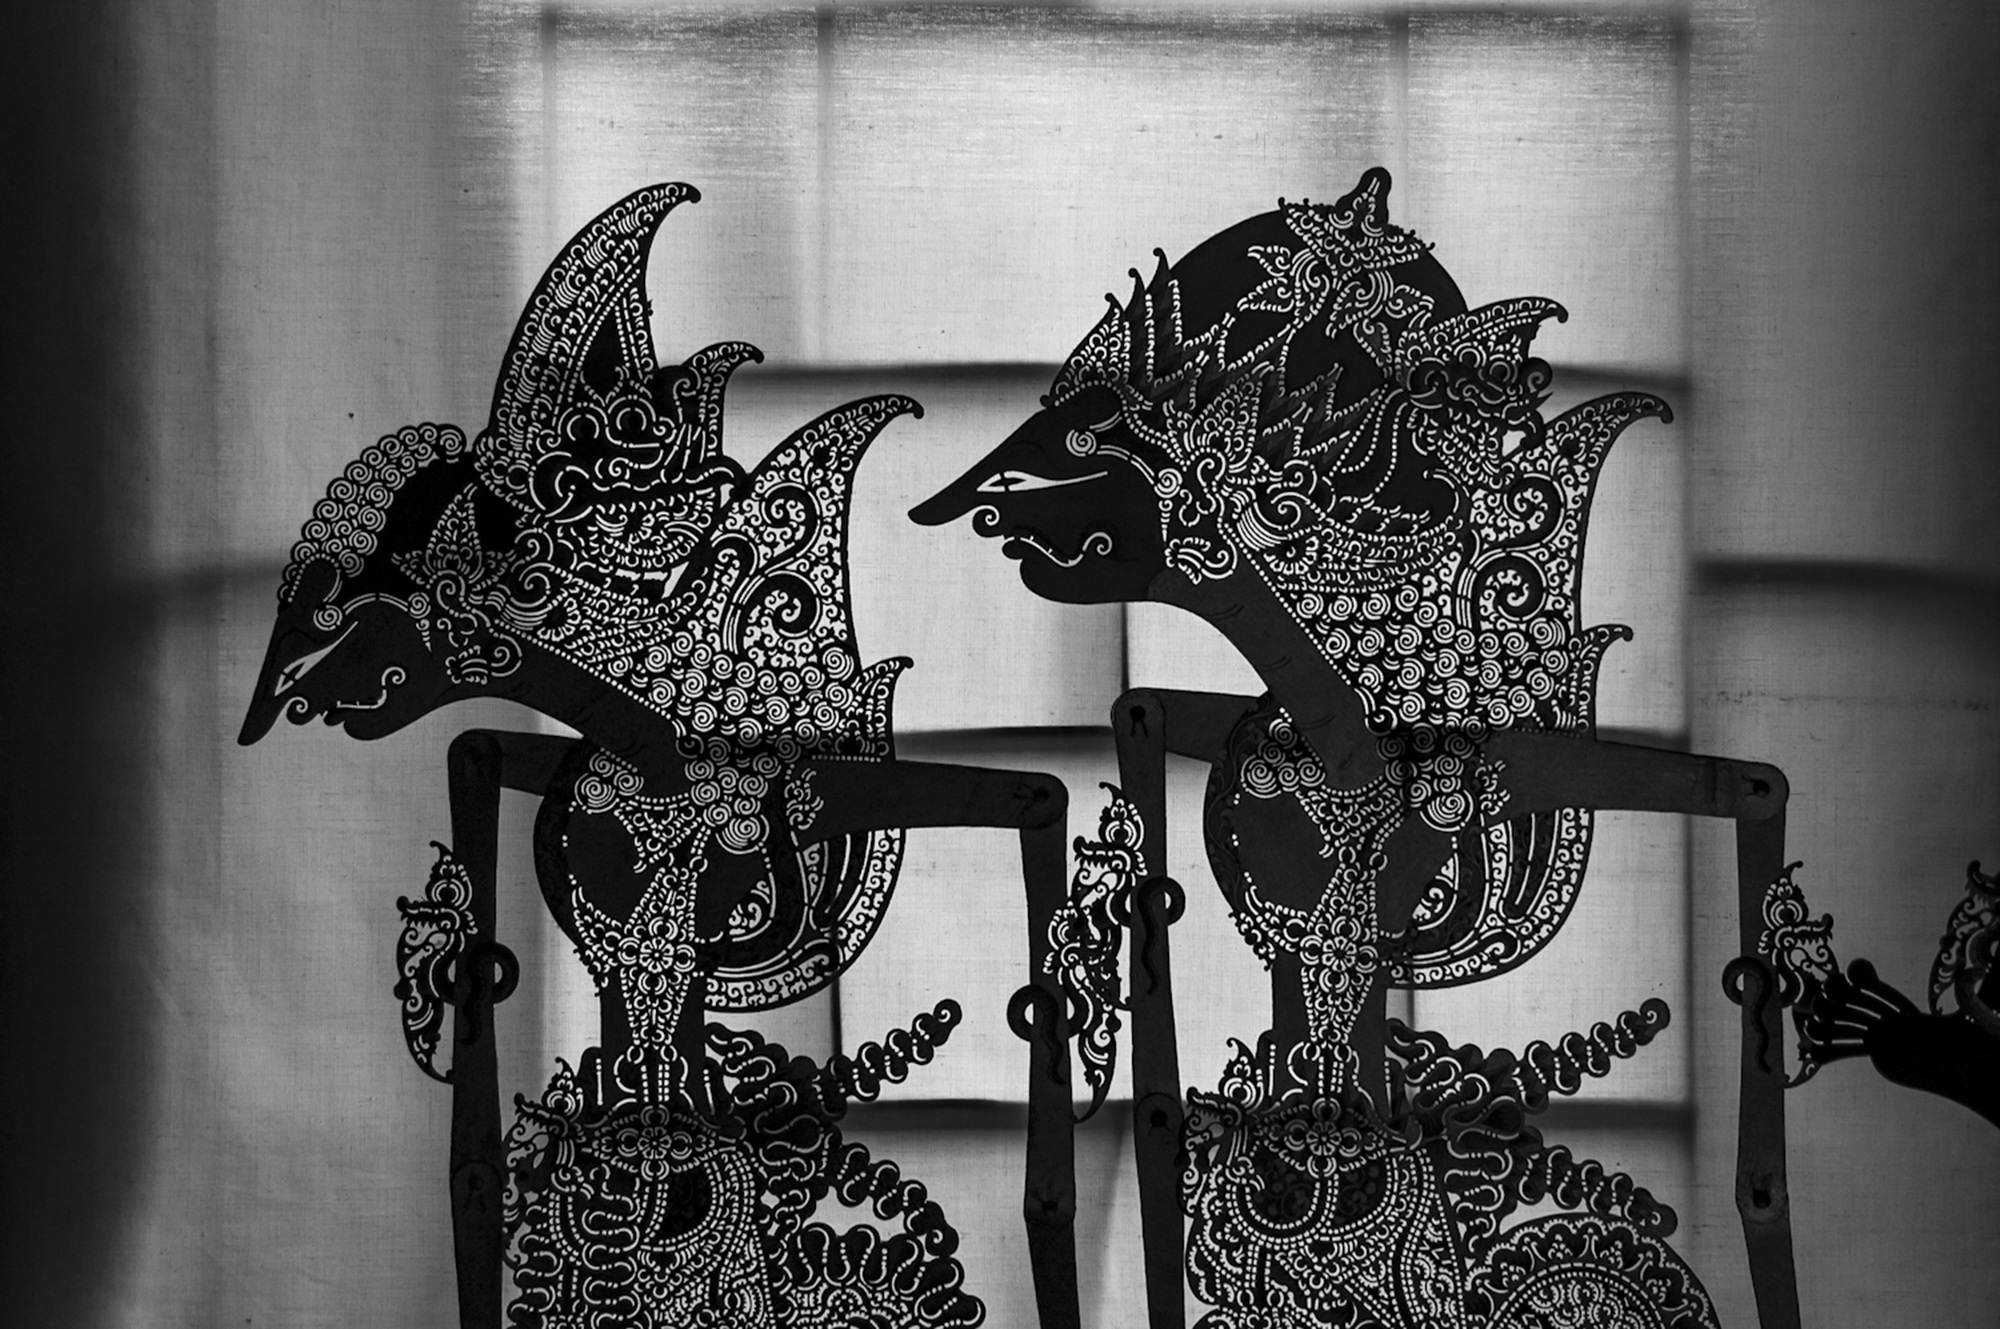
black and white, monument, statue, decoration, show, shadow, asia, black, monochrome, puppet, sculpture, art, drawing, design, culture, carving, indonesia, java, wayang, souvenir, traditional, dimensional, monochrome photography, ancient history, kulit, dalang